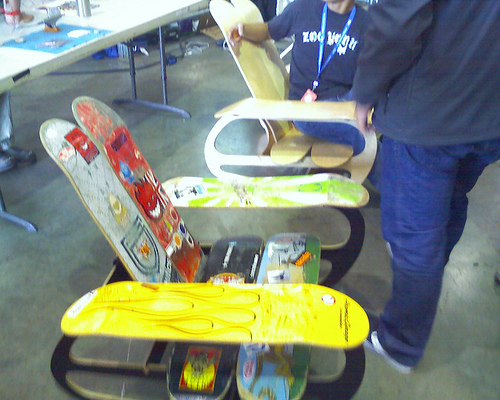
user: Given an image and a question. Answer the question in a short answer. Question: What are the skate boards missing? Short Answer:
assistant: wheel